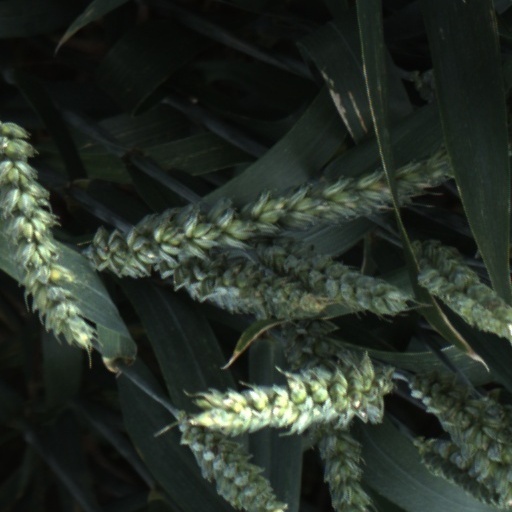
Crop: wheat